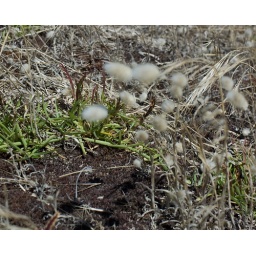
aussie style. 67km in a day, plus train ride, makes three girls super tough!